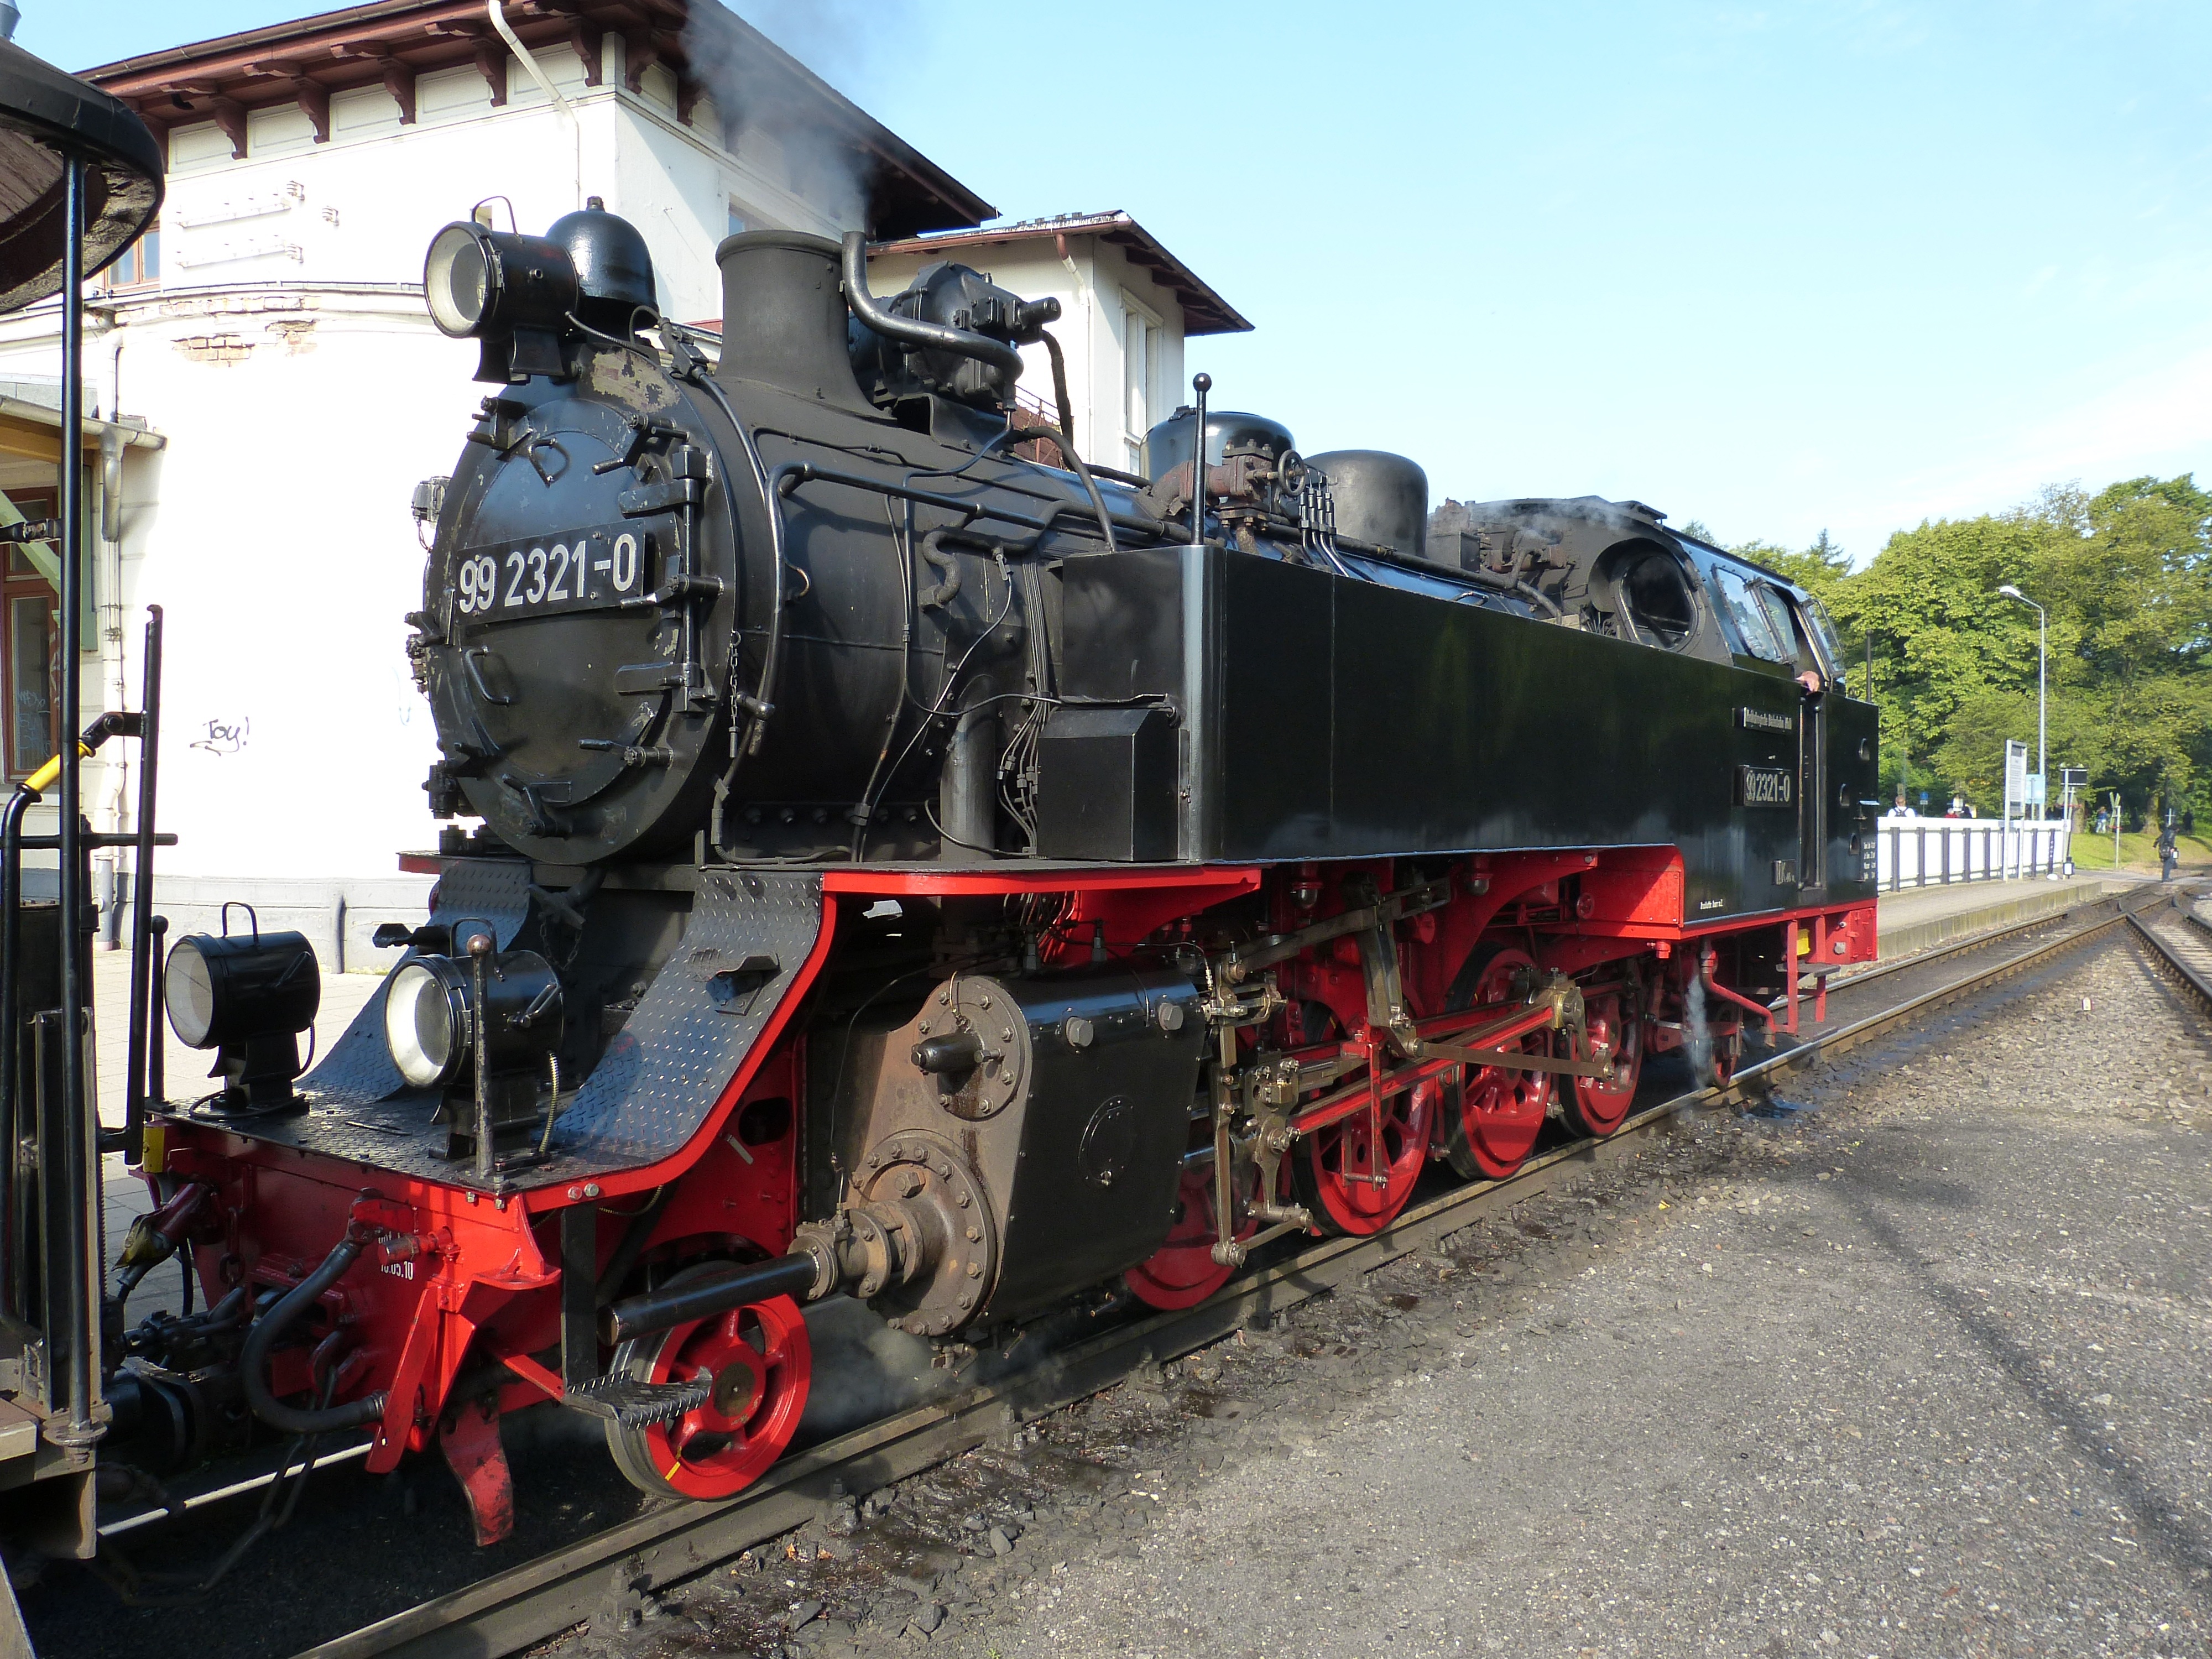
track, railway, traffic, steam, train, asphalt, transport, vehicle, locomotive, loco, steam engine, railway station, historically, mecklenburg, rail transport, rail traffic, steam locomotive, steam railway, land vehicle, molli web, rolling stock, railroad car, doberan, bad doberan